Hardcoded (video game)

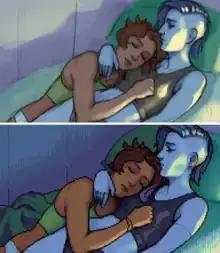
Wintermelon draws artwork by hand, and converts it into pixel form afterwards for the game.

"Hardcoded" was conceived by American designer Kenzie Wintermelon, who has co-developed it with Trix Royale. Wintermelon and Royale initially wanted to develop a video game since when they met in high school. They began development for the game in 2017. Wintermelon conceived of the game as a way to make money from cisgender people with a futanari or trans fetish, and hoped that it would make being a girl seem like a "real possibility" to them. The game intentionally avoids fetishizing the trans community with slurs, transphobia and other derogatory language and treatment, and Wintermelon wrote "Hardcoded" to reflect the trans community positively. Wintermelon was cautious of using the acceptance of a trans girl by her community as an emotional payoff, and had the main character be a droid to create an emotional buffer that would feel somewhat similar to the alienation that trans people felt while keeping the overall atmosphere more positive. Wintermelon was initially cautious about what content she added to the game, but has expanded to adding a wider range with support from backers. Her motivations for creating the game has changed with its success, as she passed making over $6,000 per month from the Patreon which supports "Hardcoded"s development.